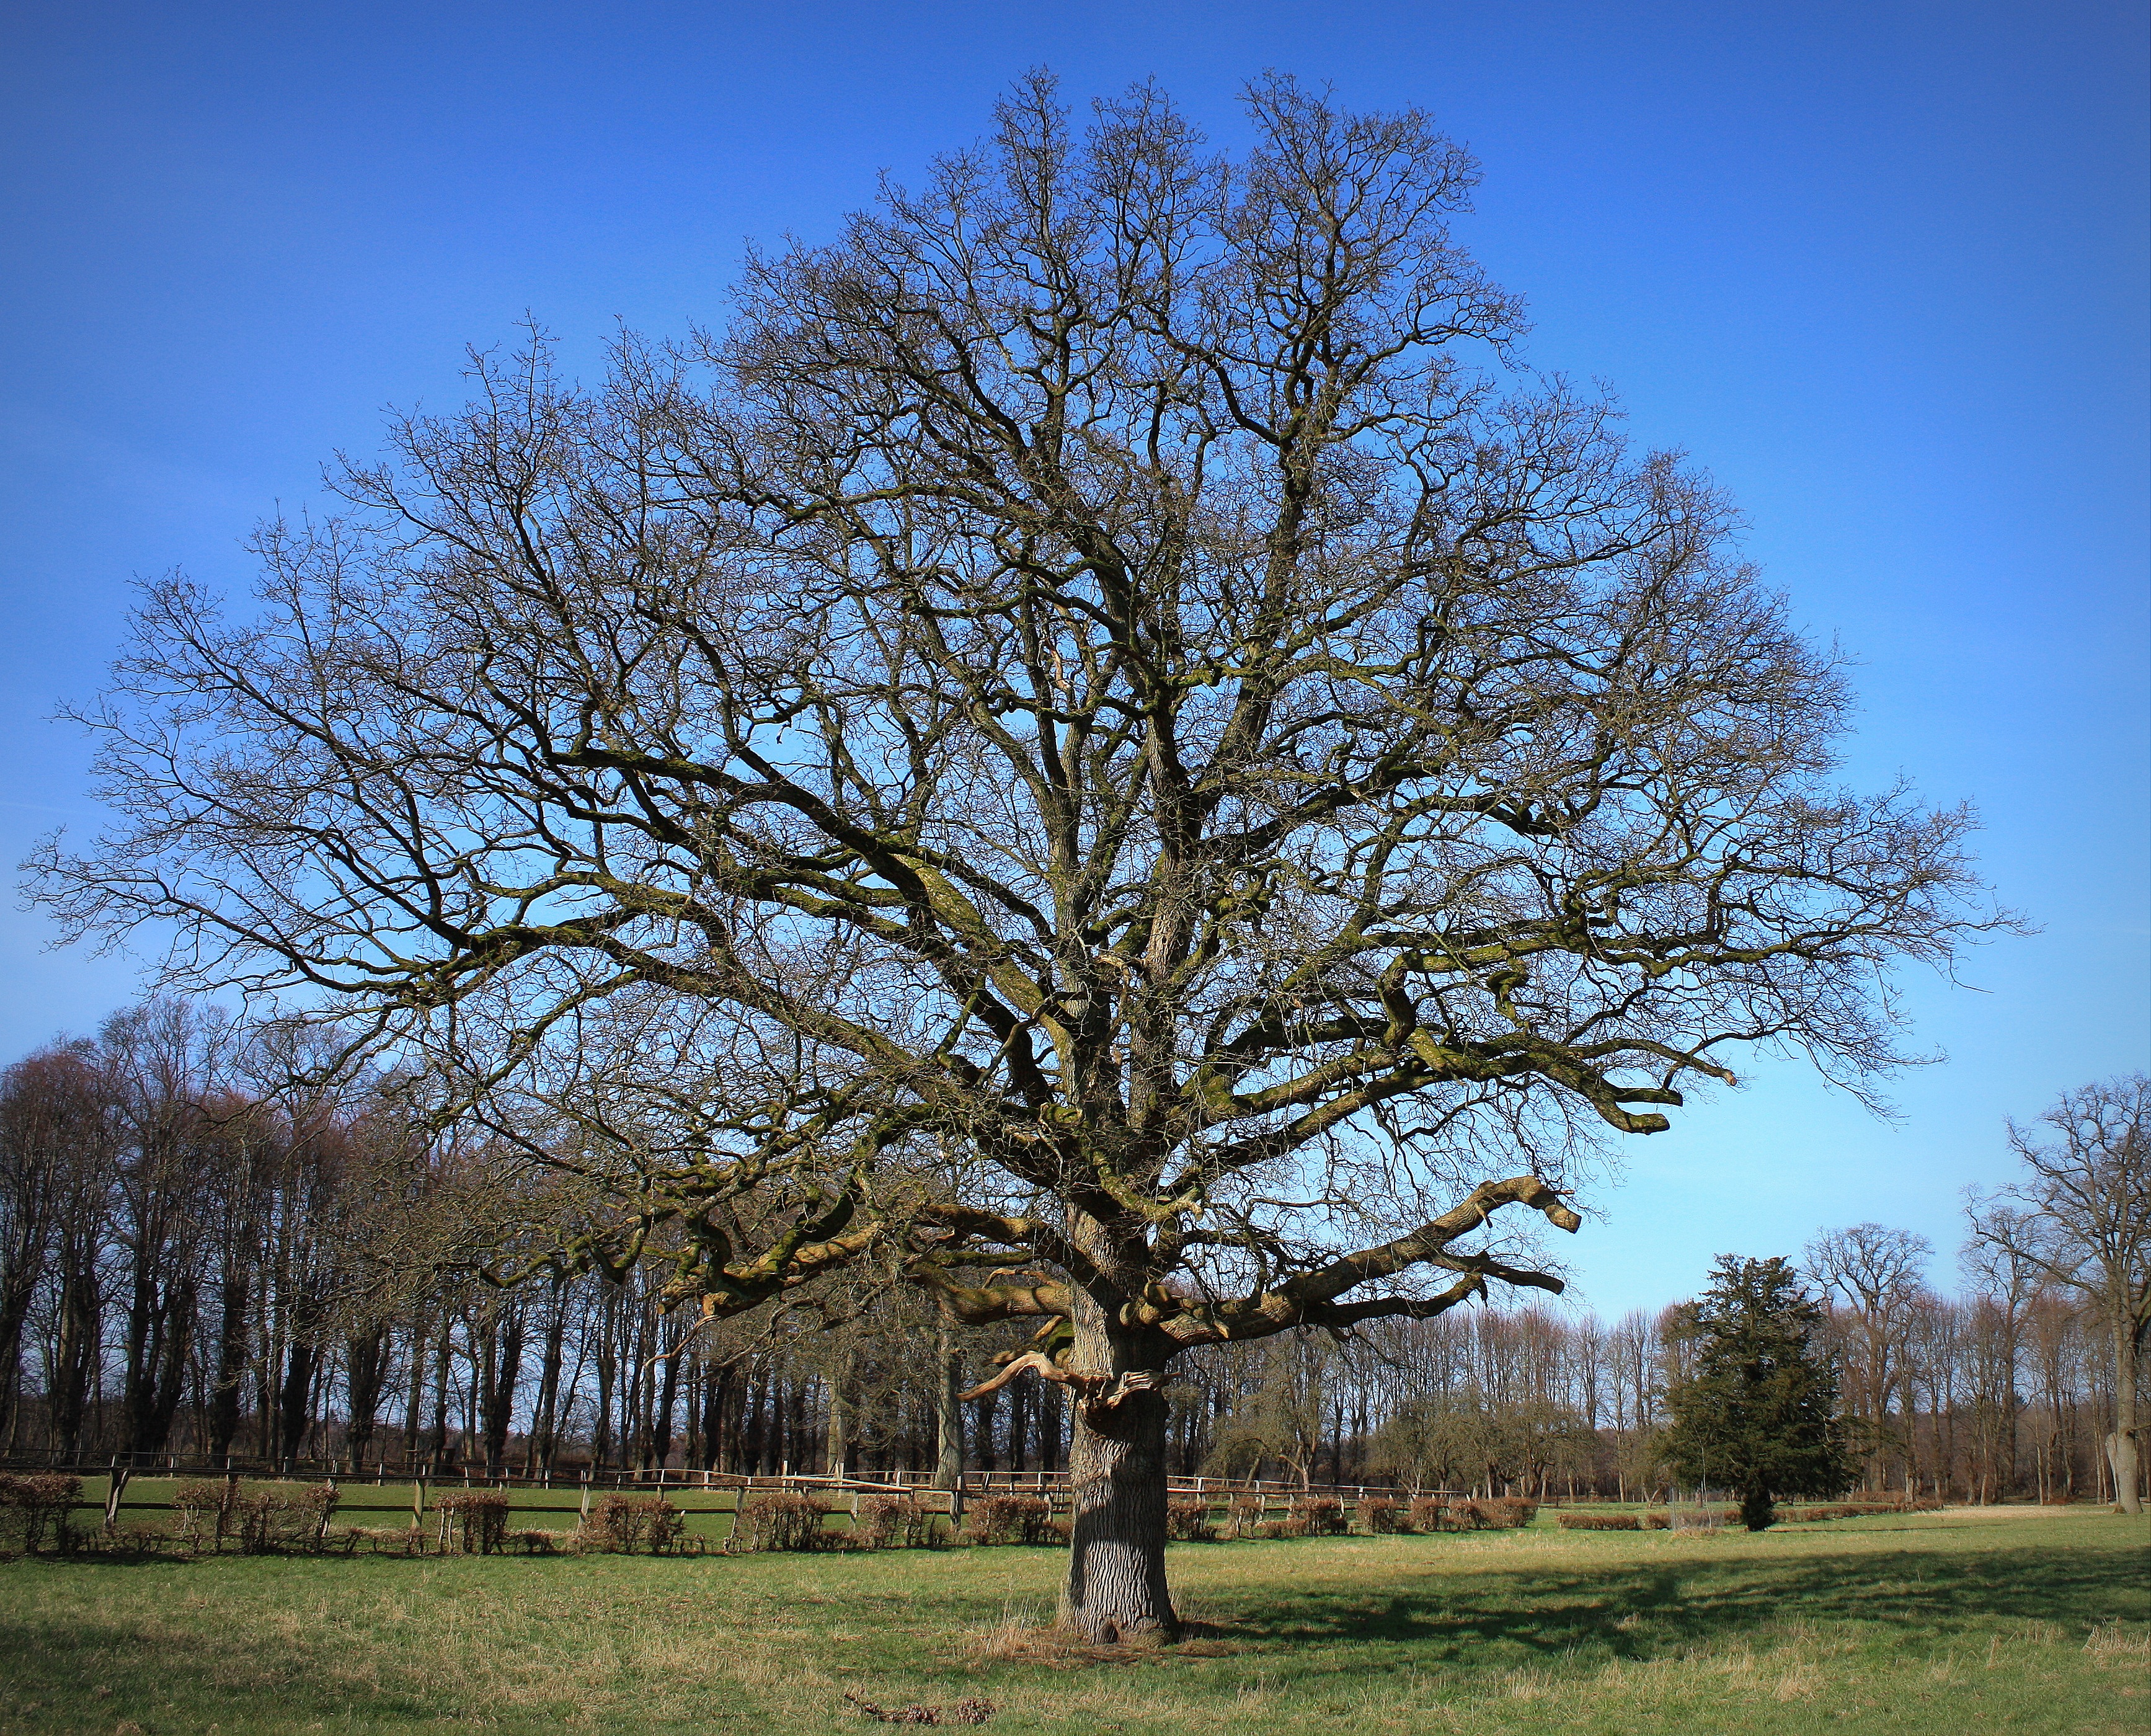
tree, nature, branch, plant, sky, leaf, flower, spring, autumn, park, oak, grove, woodland, parklandschaft, flowering plant, woody plant, land plant